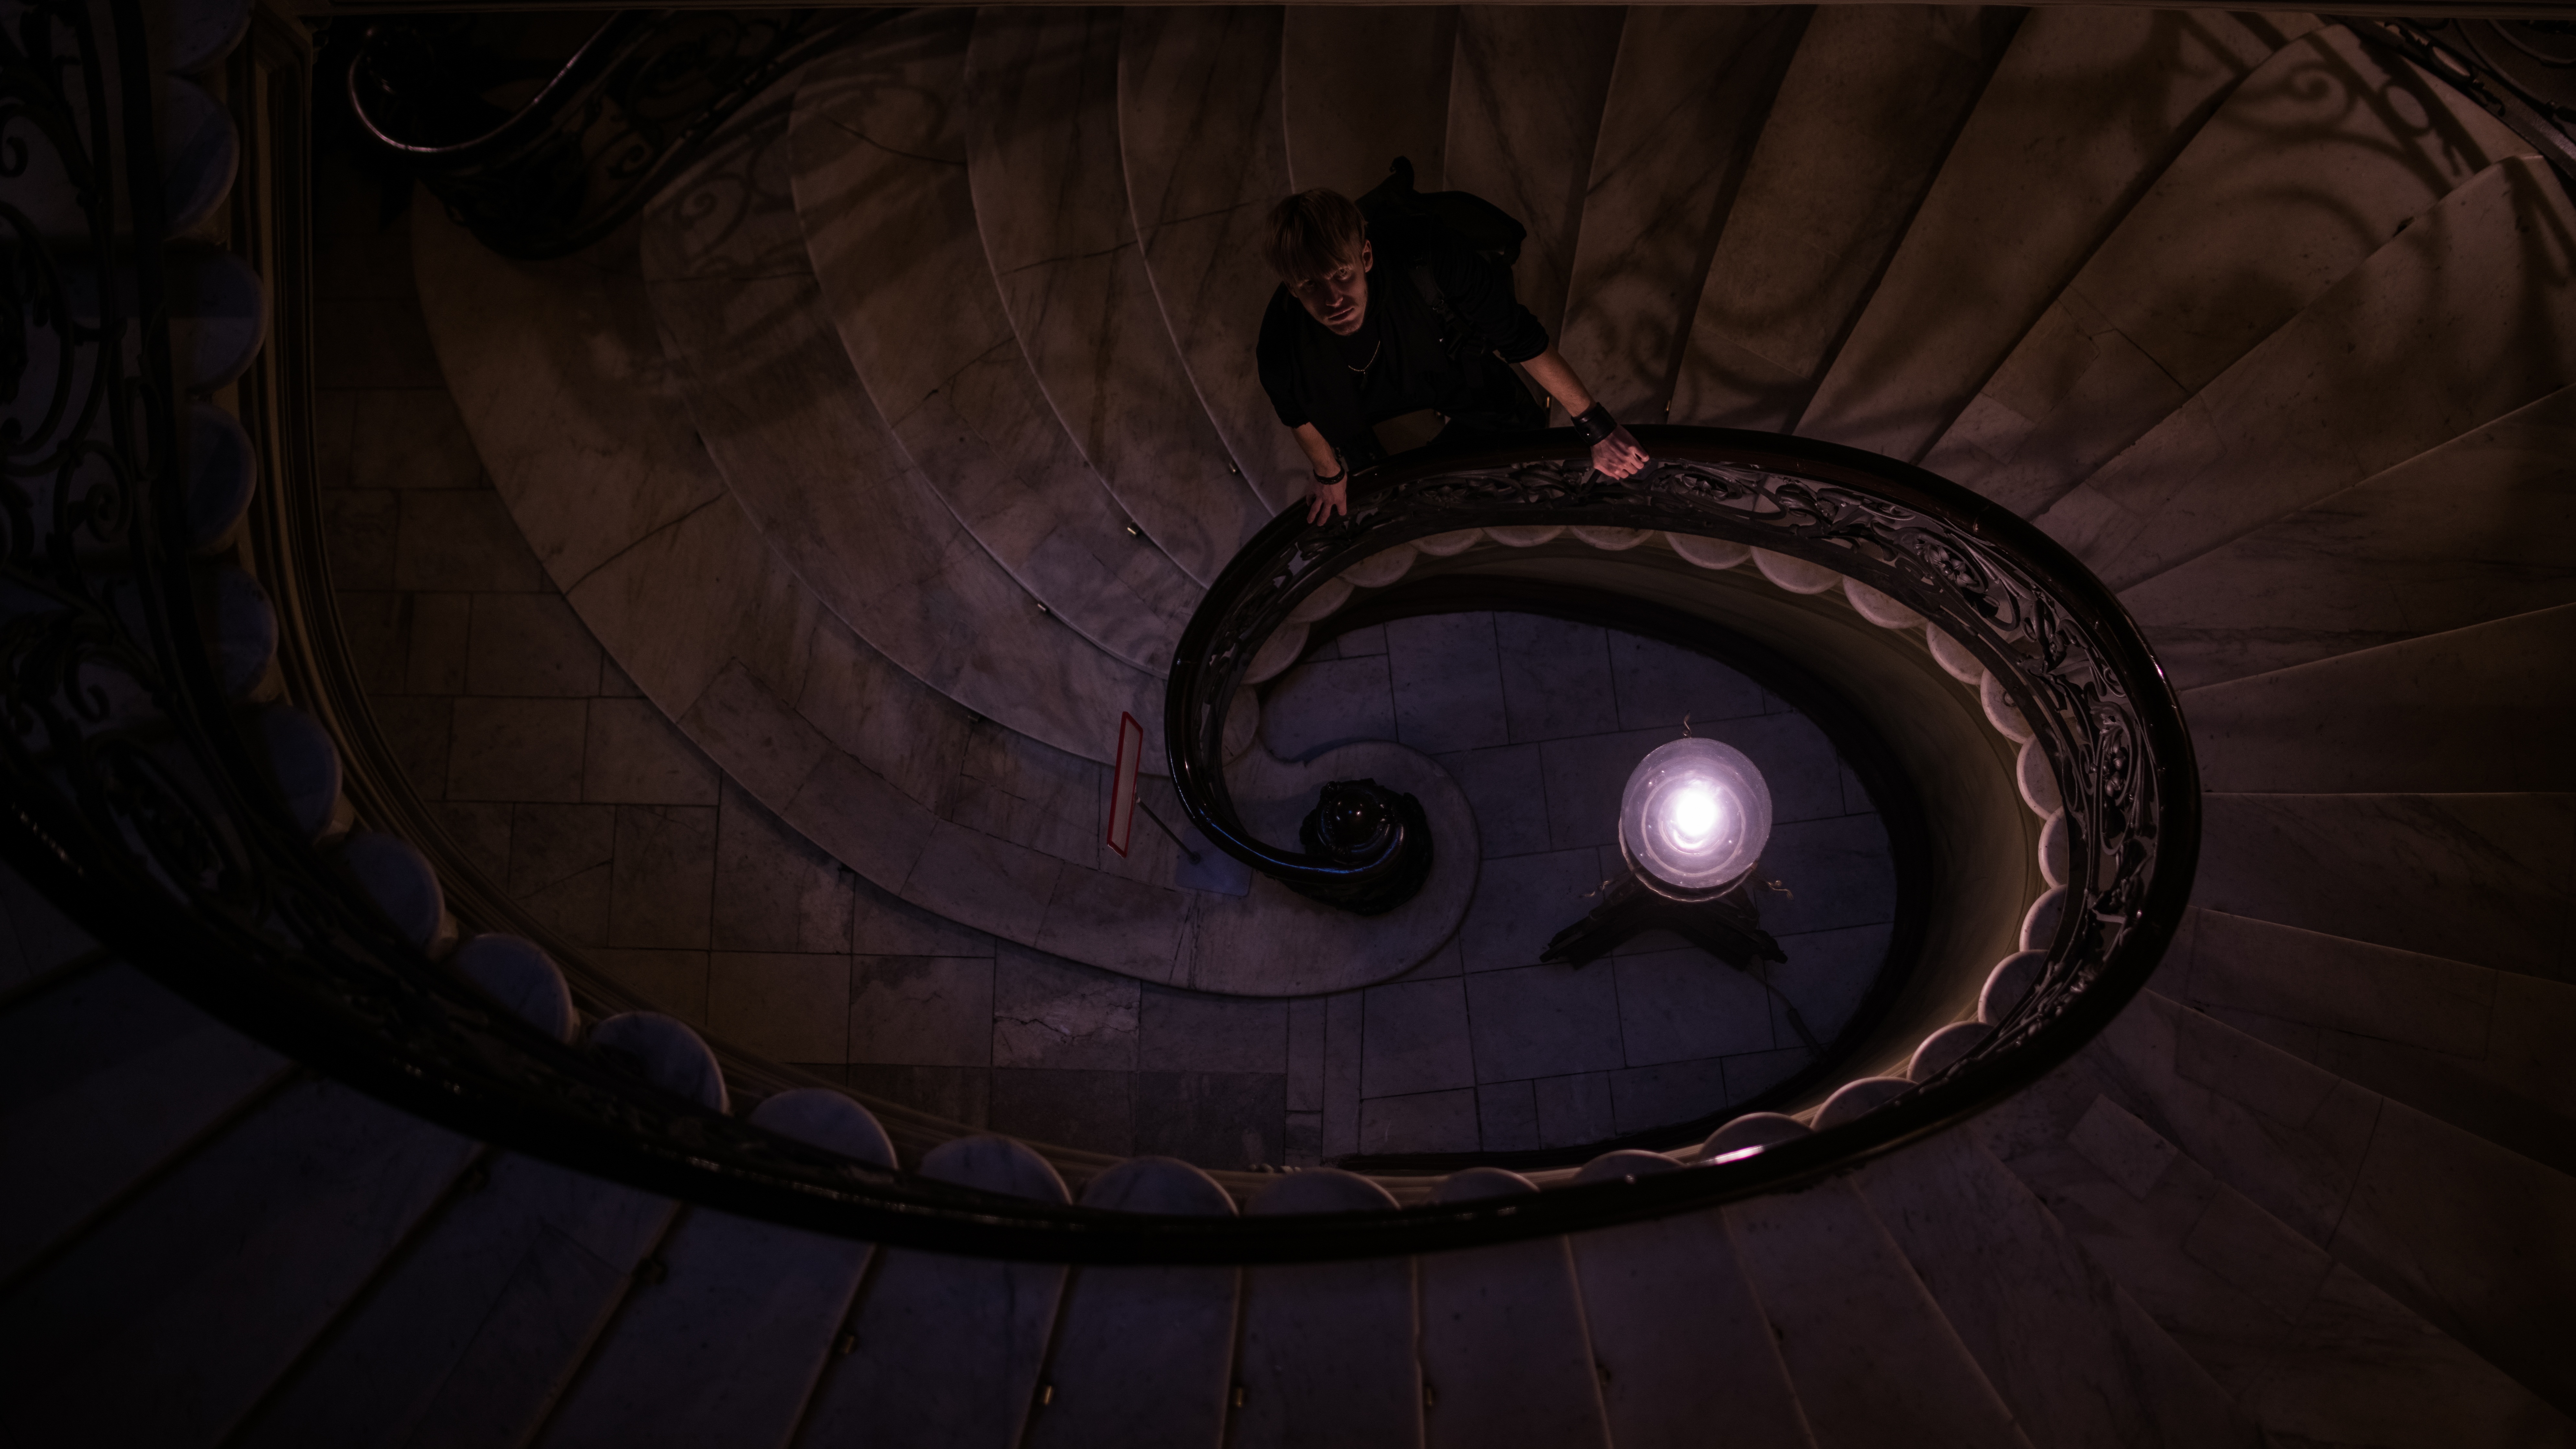
light, abstract, night, spiral, dark, mystery, mystic, model, darkness, ladder, circle, art, peter, midnight, screenshot, phenomenon, sacral, stylist, computer wallpaper